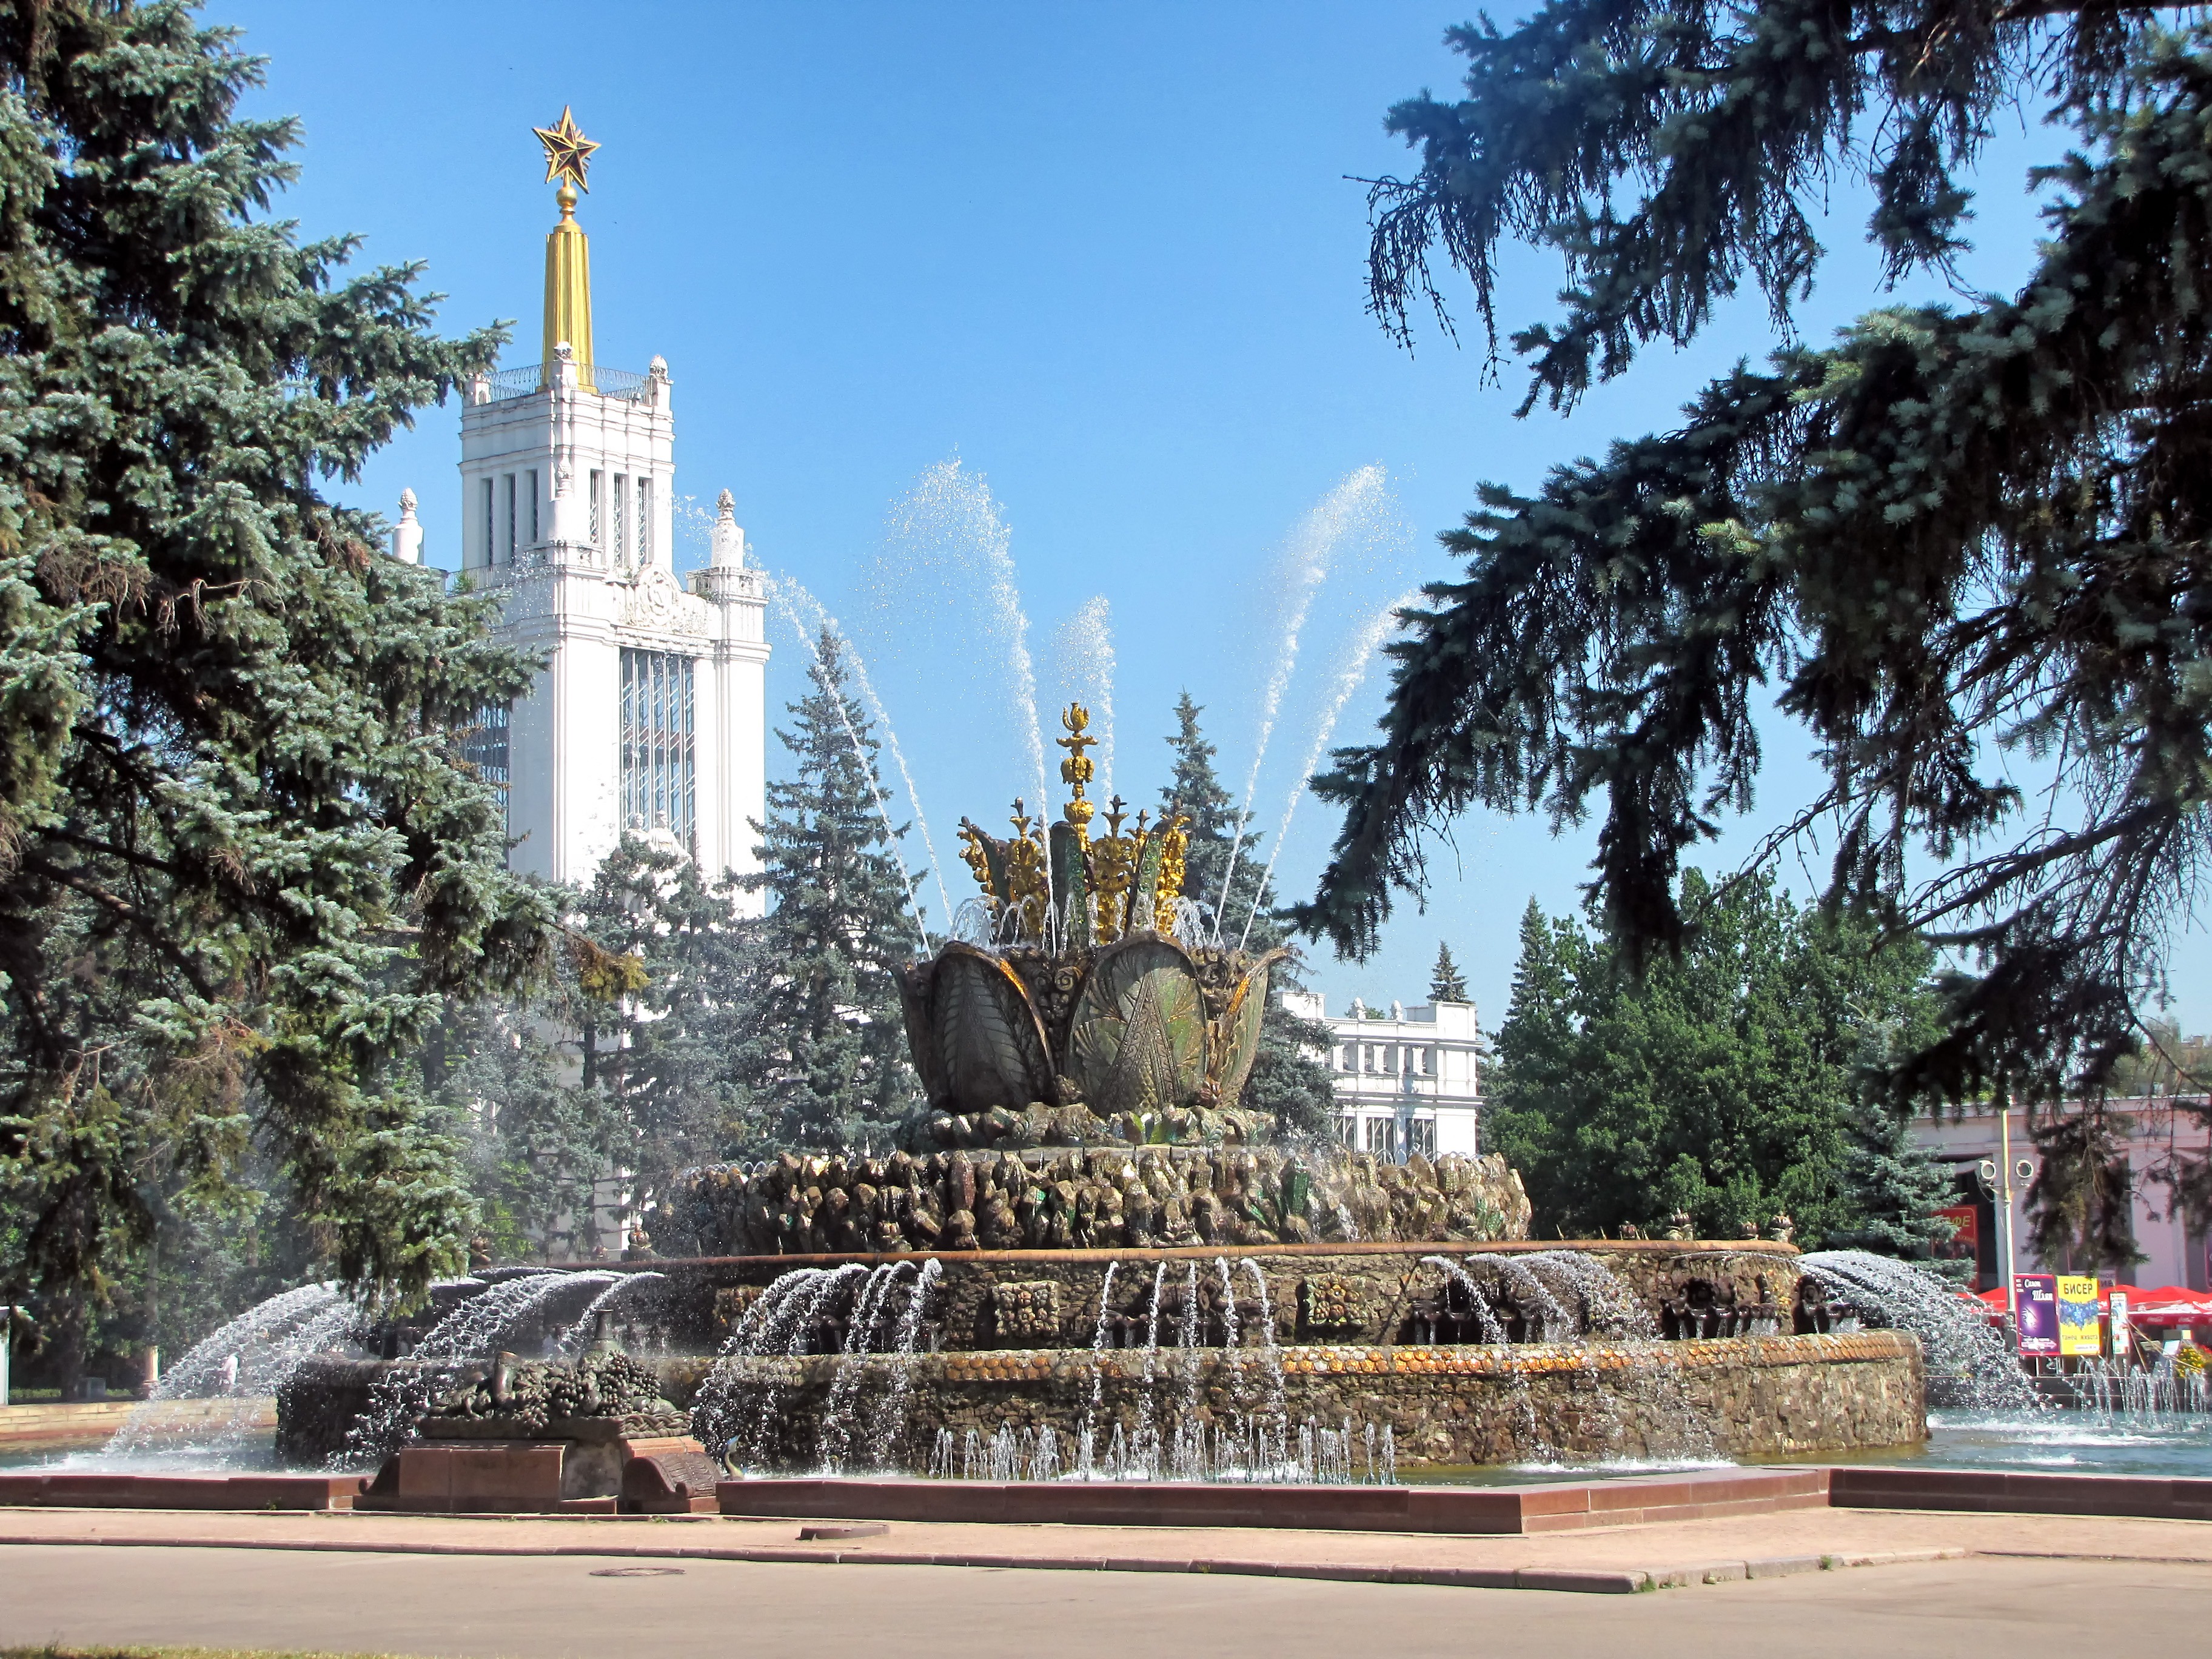
water, architecture, building, city, urban, monument, plaza, landmark, place of worship, trees, sculpture, temple, buildings, fountain, shrine, town square, moscow, russia, water feature, wat, cities